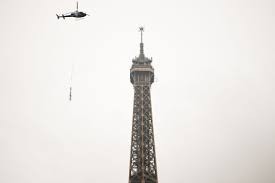
Landmark: Eiffel Tower